Church of Our Lady, Copenhagen

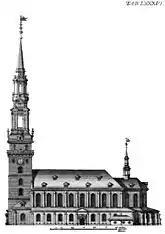
The rebuilt cathedral in the 18th century

The Protestant Reformation was hard on St. Mary's. Citizens of Copenhagen had elected to follow Luther, but Roman Catholic officials at St Mary's tried to maintain the church as a centre of Catholic resistance to change in Copenhagen. By royal decree both Roman Catholic and Lutheran priests were commanded to use the church jointly, which incensed the majority of Copenhagen's population. On 27 December 1530 hundreds of citizens stormed St. Mary's, destroying every statue and dismantling the choir stalls. The 17 richly gilt altars were stripped of jewels and gold and smashed, as were reliquaries, vestments and altar equipment. Even the name "St. Mary's" became Our Lady's Church ("Vor Frue Kirke"), keeping the historic reference to the Virgin Mary without the use of the un-Lutheran "Saint" appellation.